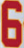
Number: 6